Ateuchosaurus okinavensis

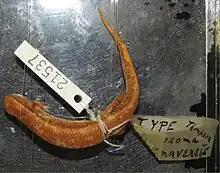
Dorsal view of the holotype

This species was originally described as "Lygosoma okinavensis" in 1912, with the holotype (CAS 21537) being collected from Nago, Okinawajima Island. In 1939 it was synonymized with "Ateuchosaurus pellopleurus", and "A. pellopleurus" sensu lato was thought to range across the Ryukyu Islands. However, a 2023 molecular study found that the skinks in the Osumi and Amami groups are distinct from those in the Okinawa group. Thus, the name "A. okinavensis" was resurrected for the species in the Okinawa group, whilst "A. pellopleurus" sensu stricto is now the name for the species in the Osumi and Amami groups.